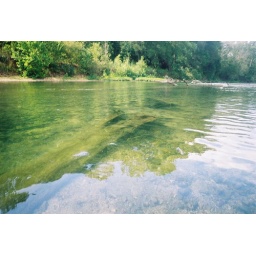
Just showing how clear the water is in this picture. Thats a fallen tree.